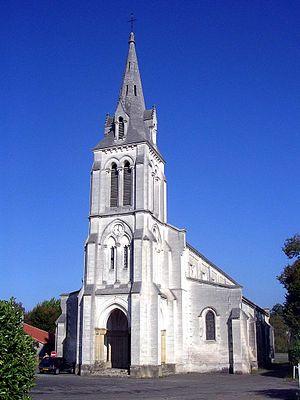
Eglise de Pissos, dans le département français des Landes
Pissos est une commune du Sud-Ouest de la France, située dans le département des Landes.
Le département français des Landes compte 438 églises pour un total de 331 communes, soit une moyenne de 1,32 église par commune. La commune de Parleboscq, née de la réunion de sept paroisses, compte à elle seule sept églises.